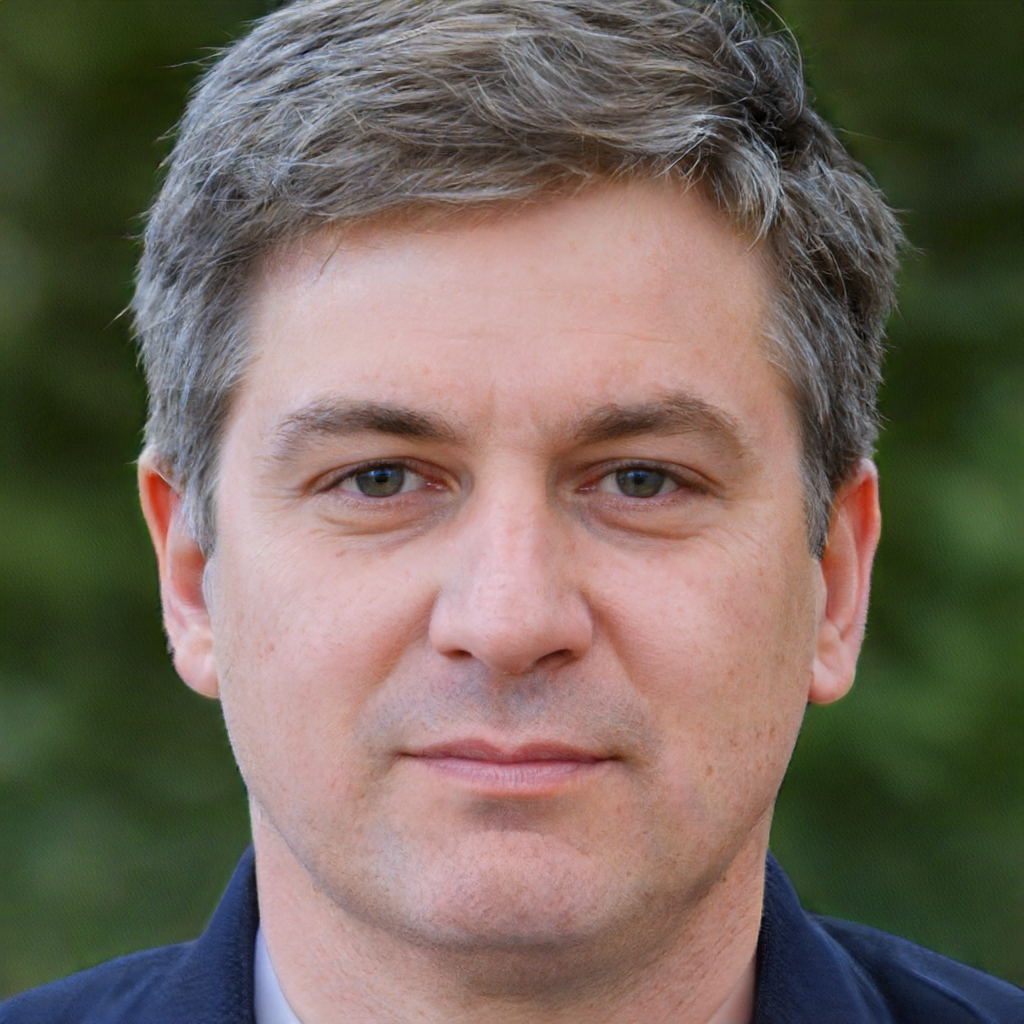
Gender: Male